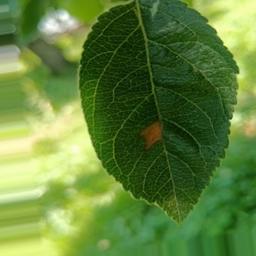
Label: Alternaria